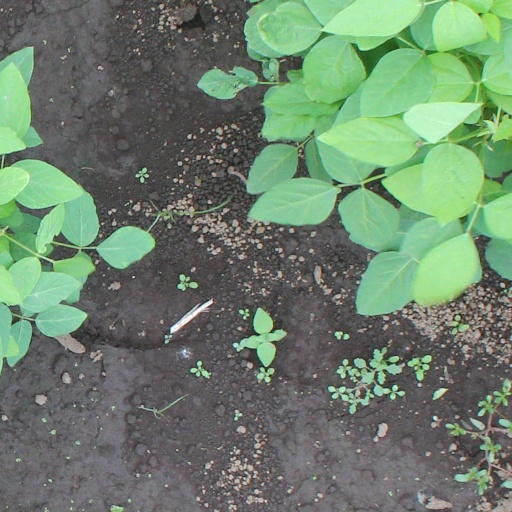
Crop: soybean